Regent's Park

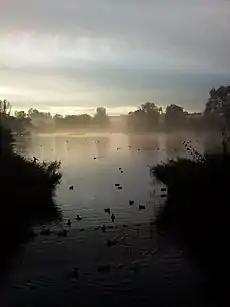
Regent's Park Lake

The park has an outer ring road called the Outer Circle (4.45 km) and an inner ring road called the Inner Circle (1 km), which surrounds the most carefully tended section of the park, Queen Mary's Gardens. Apart from two link roads between these two, the park is reserved for pedestrians (with the exception of The Broad Walk between Chester Road and the Outer Circle, which is a shared use path). The south, east and most of the west side of the park are lined with elegant white stucco terraces of houses designed by John Nash and Decimus Burton. Running through the northern end of the park is Regent's Canal, which connects the Grand Union Canal to London's historic docks.